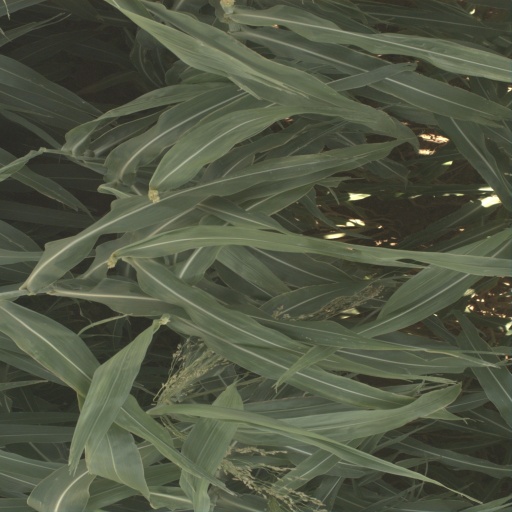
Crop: sorghum